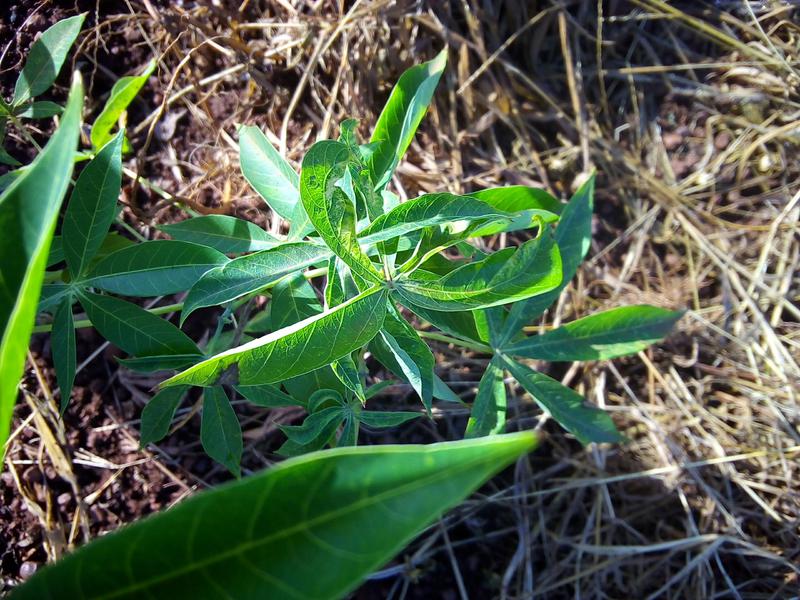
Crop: cassava
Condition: mosaic_disease